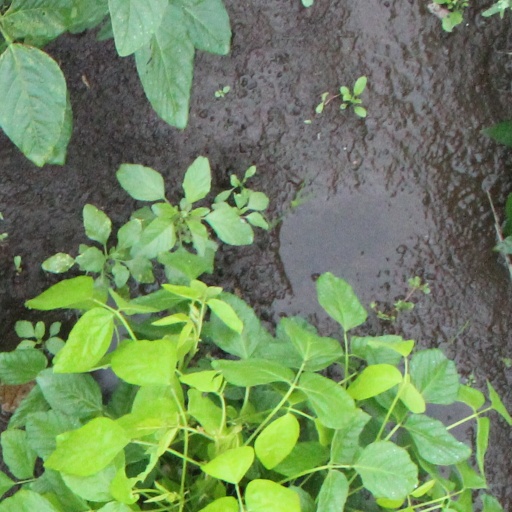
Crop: soybean